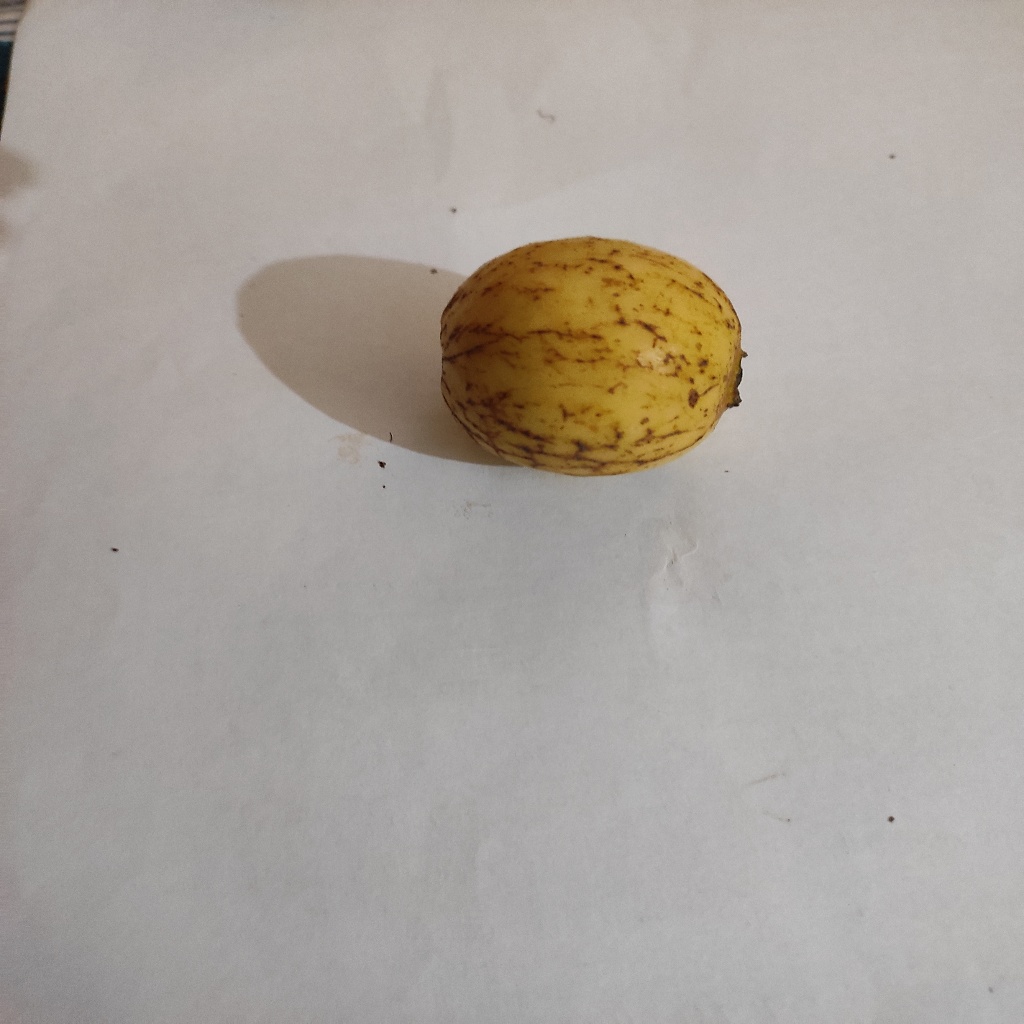
Crop: guava
Quality class: Class_B